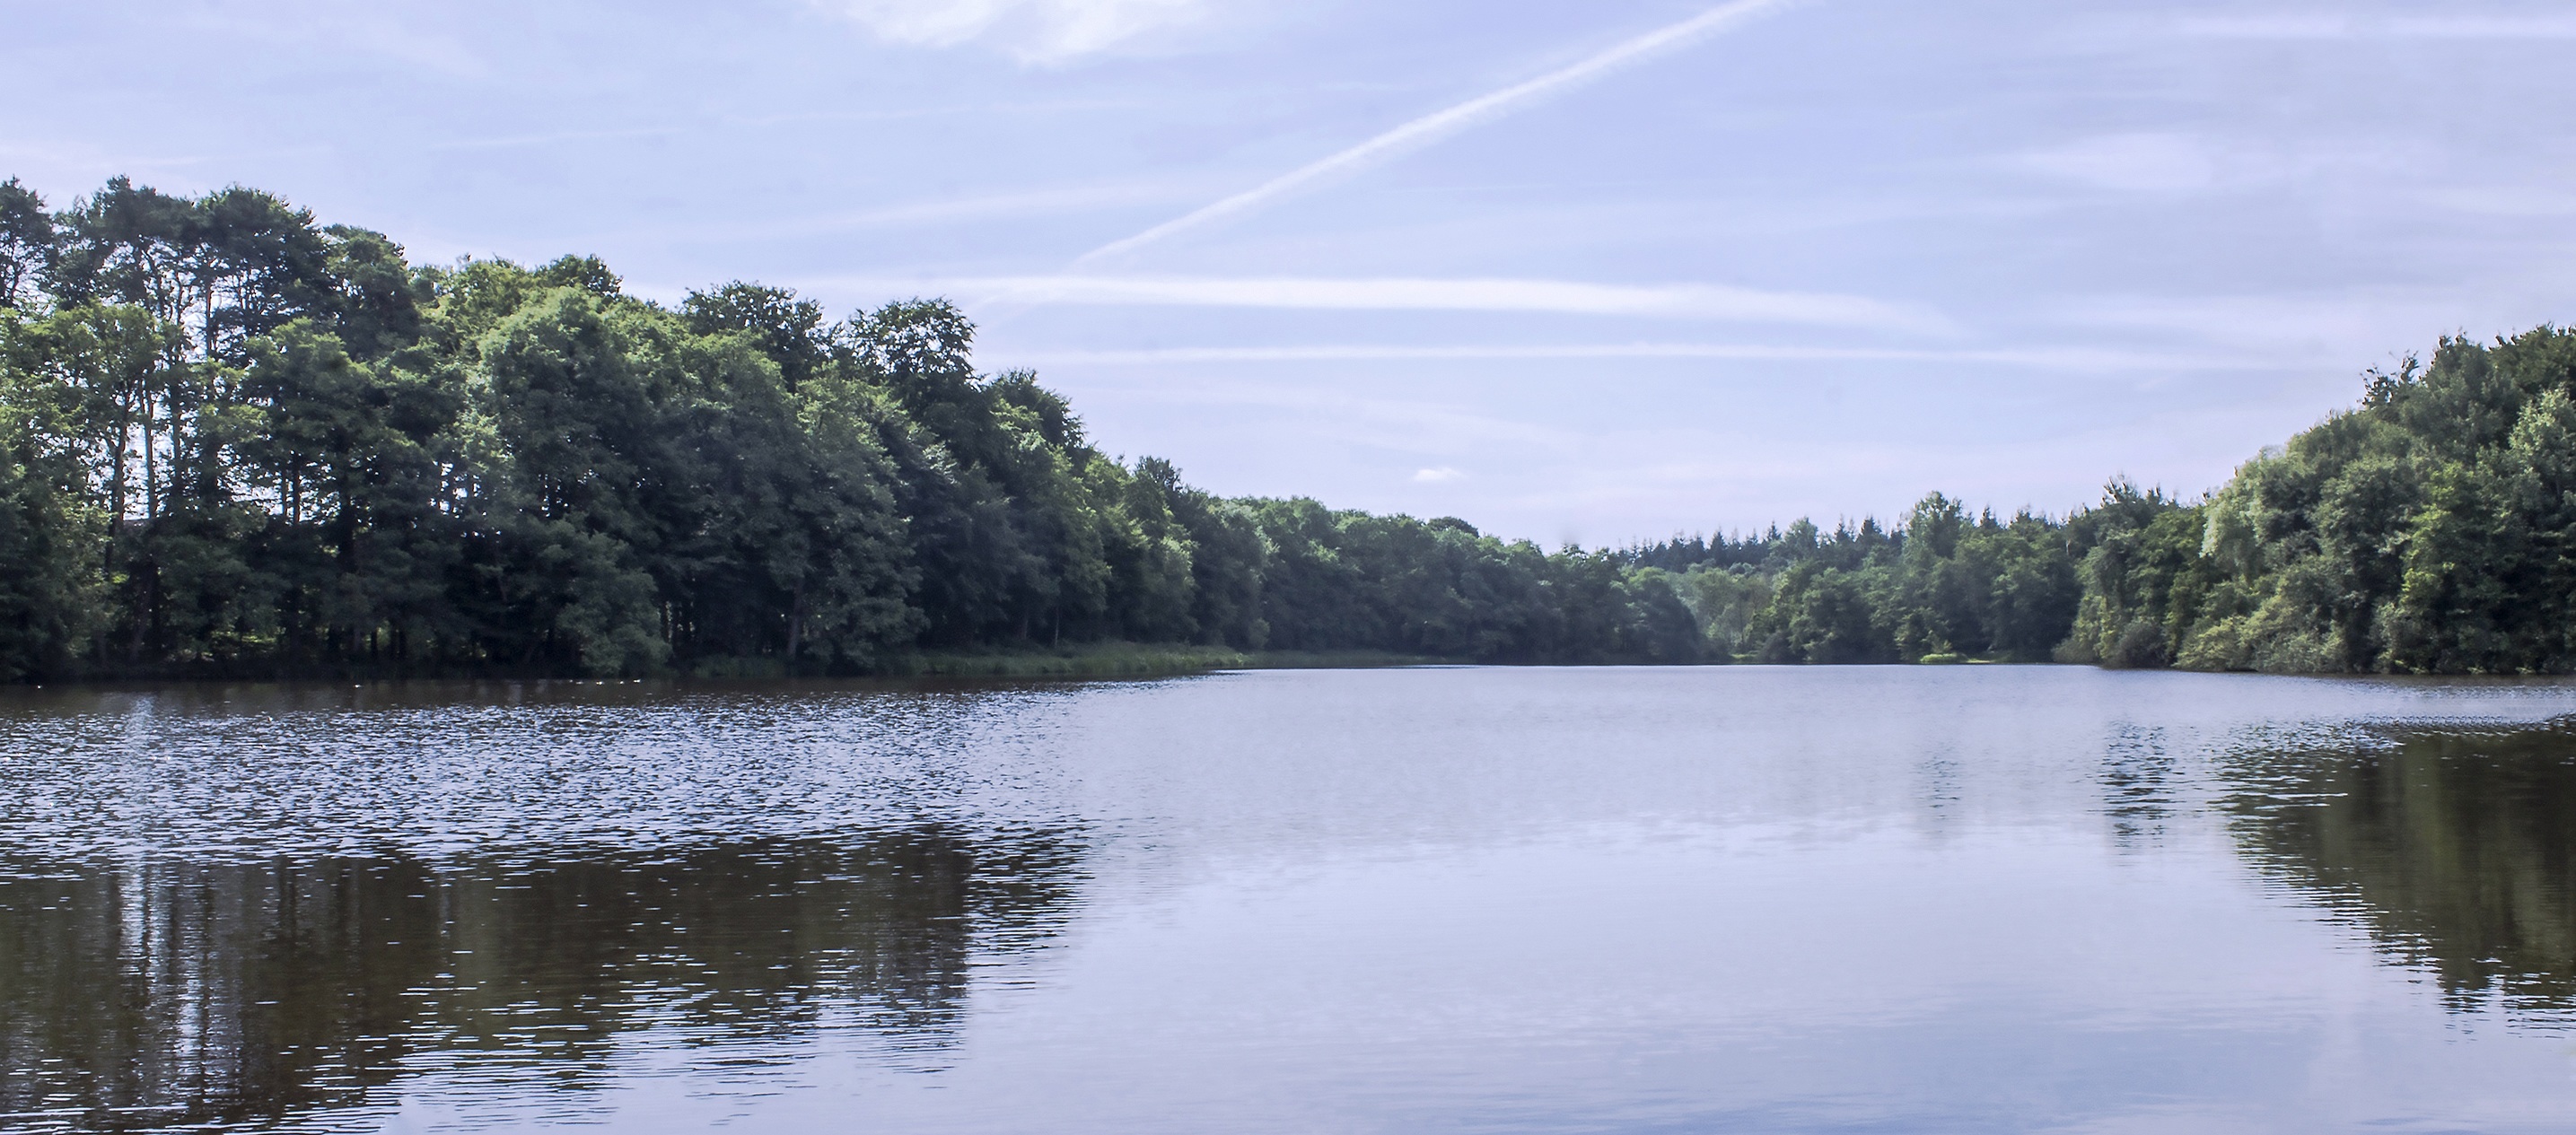
landscape, tree, water, nature, forest, lake, river, pond, reflection, reservoir, waterway, body of water, wetland, floodplain, loch, fish pond, atmospheric phenomenon